Arlington Transit

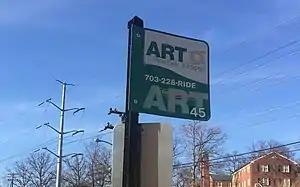
An Arlington Transit Bus Stop Sign at South Four Mile Run Drive.

Arlington Transit (ART) is a bus transit system that operates in Arlington County, Virginia, and is managed by the county government. The bus system provides service within Arlington County, and connects to Metrobus, nearby Metrorail stations, Virginia Railway Express, and other local bus systems. Most ART routes serve to connect county neighborhoods to local Metrorail stations, as well as the Shirlington Bus Station. It includes part of the Pike Ride service along Columbia Pike, which is shared with WMATA. In , the system had a ridership of , or about per weekday as of .